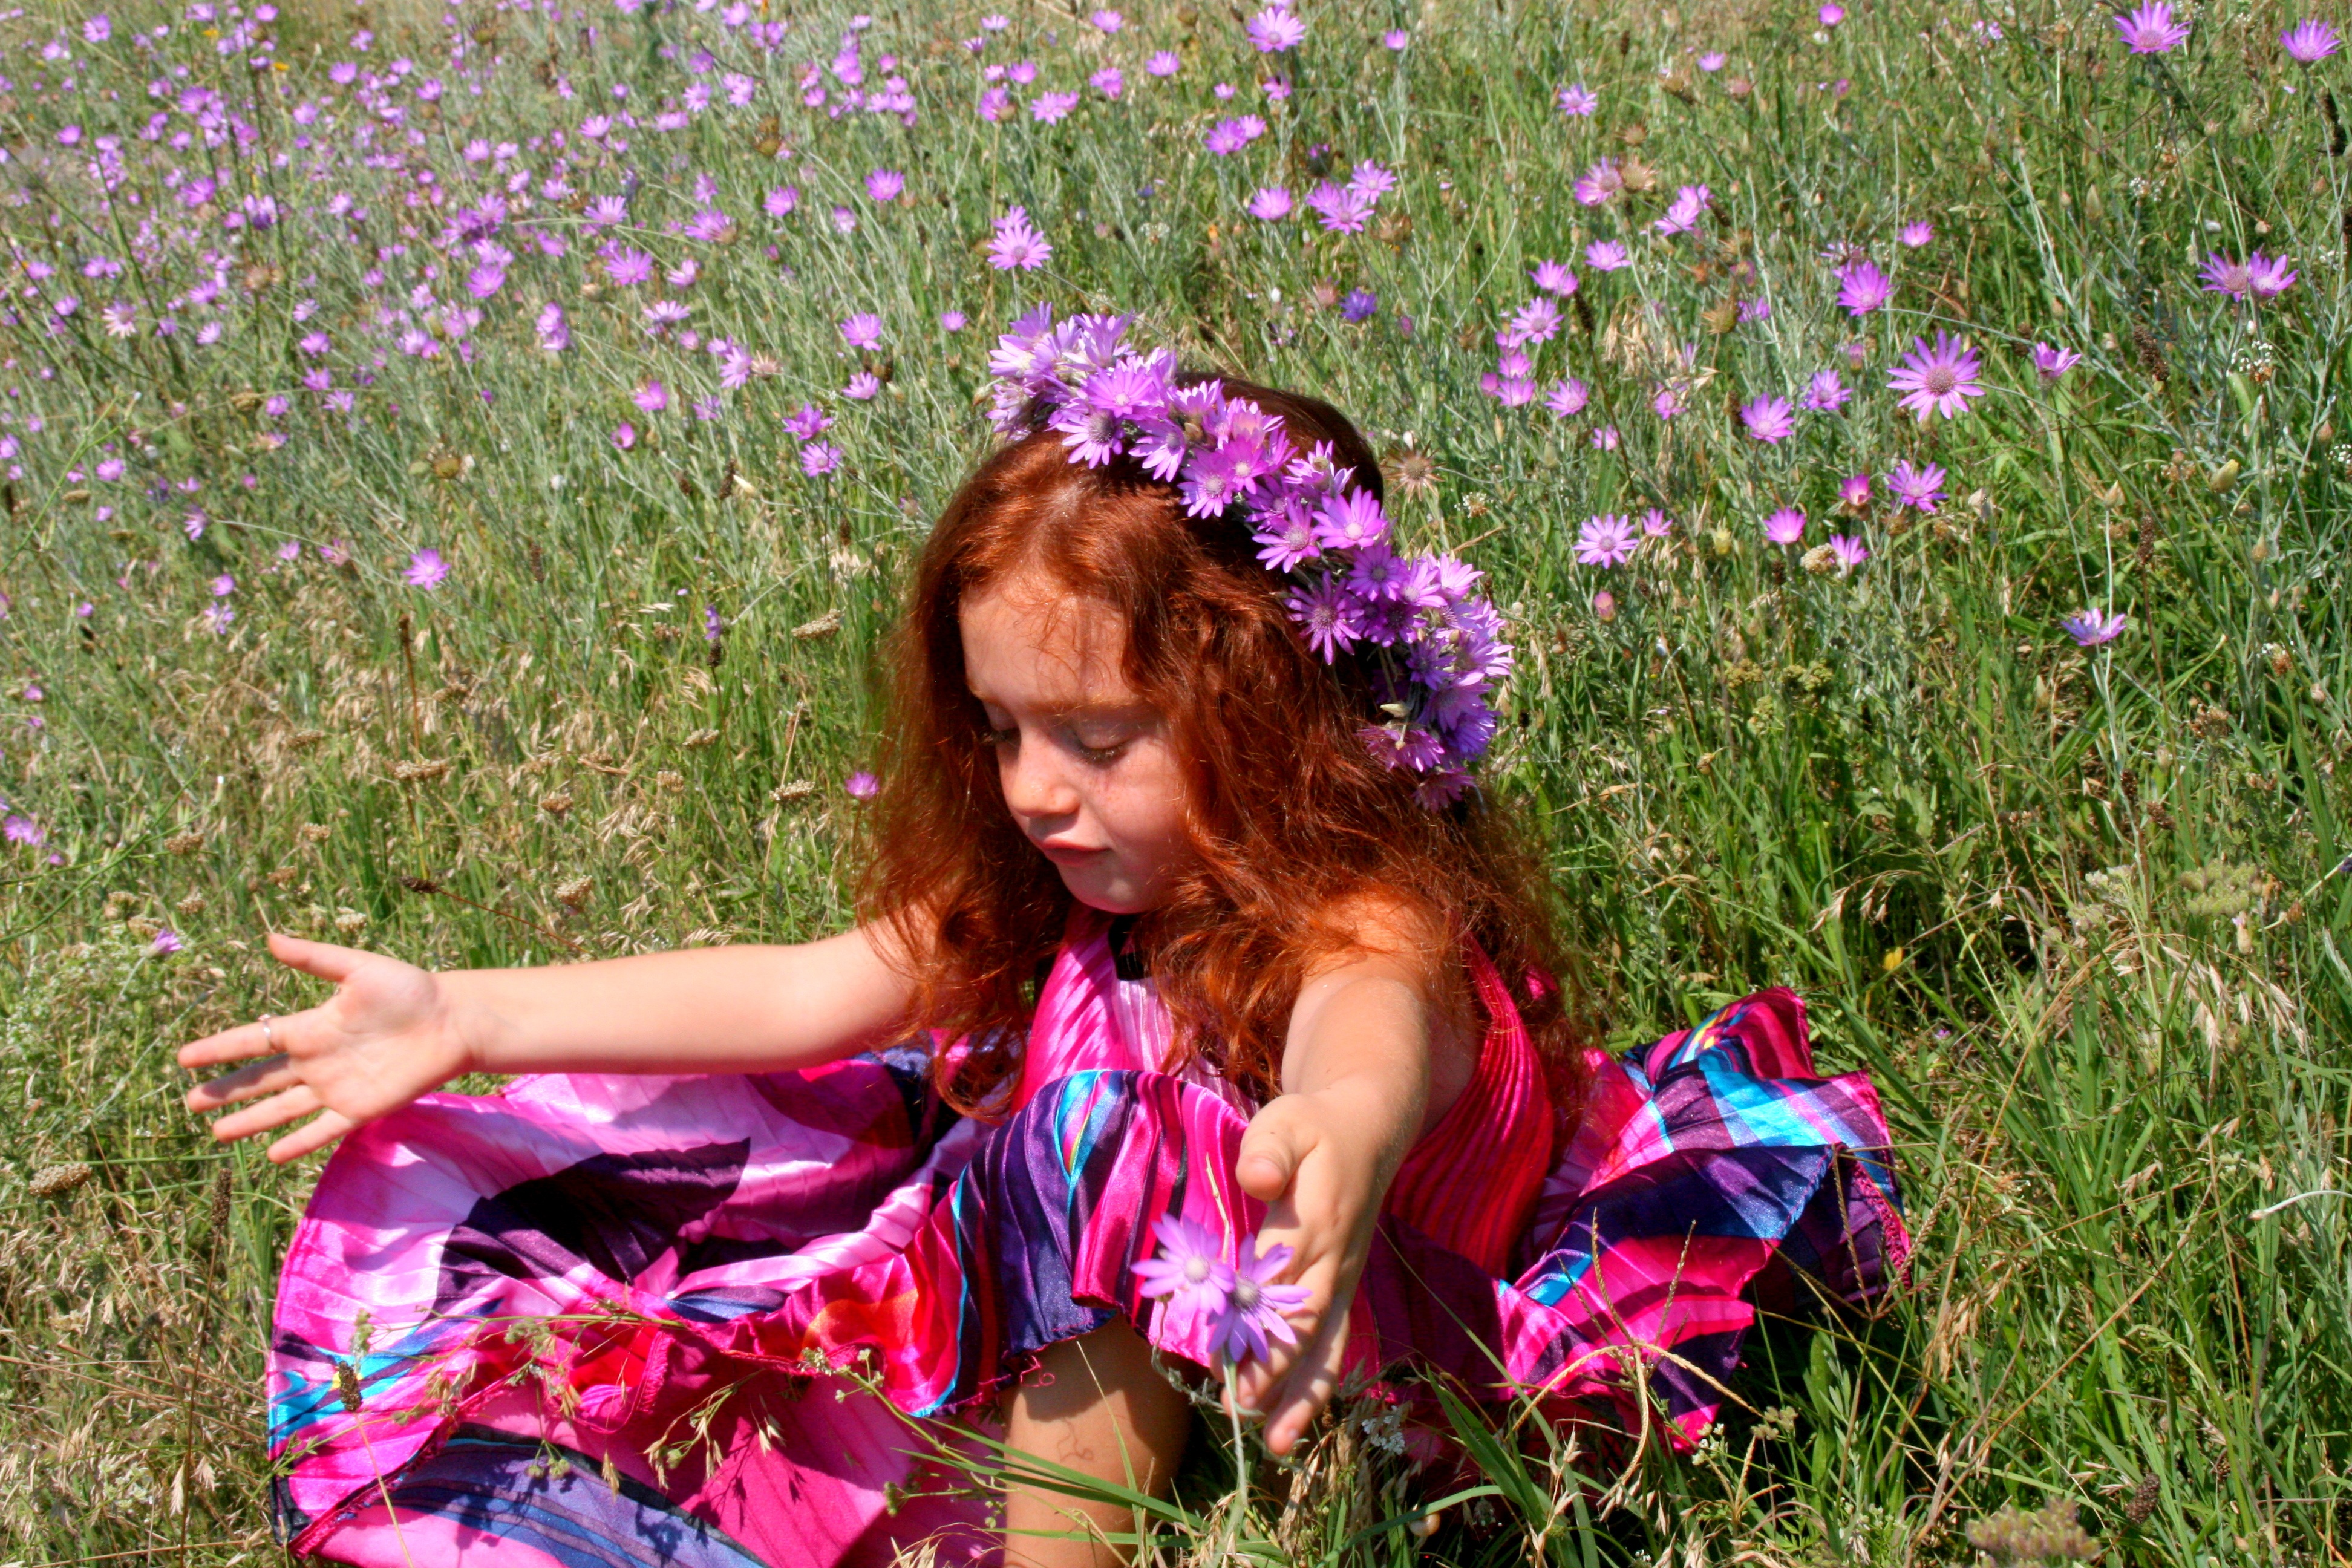
grass, plant, girl, lawn, meadow, flower, spring, autumn, flora, wreath, red hair, wildflower, flowers, dress, eye, beauty, habitat, flowering plant, mov, natural environment